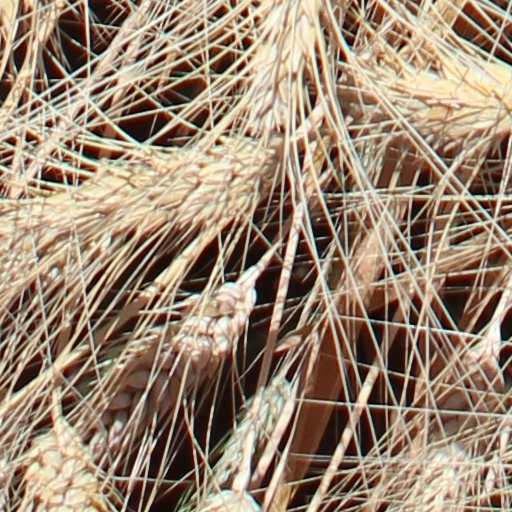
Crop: wheat